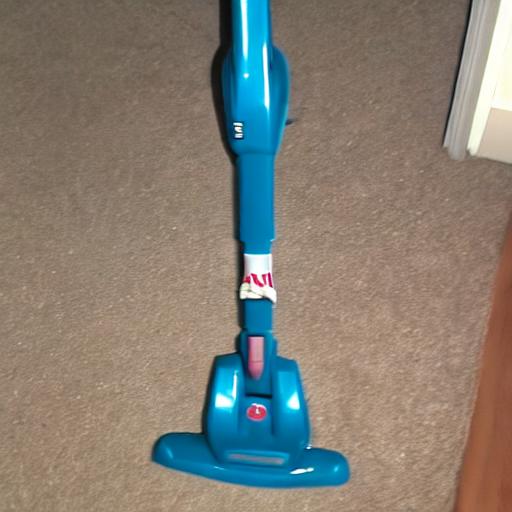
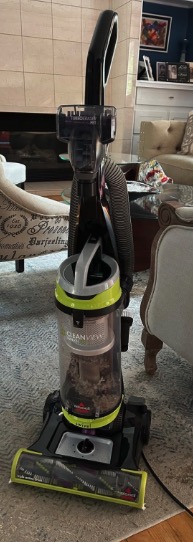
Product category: items_vacuum
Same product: no